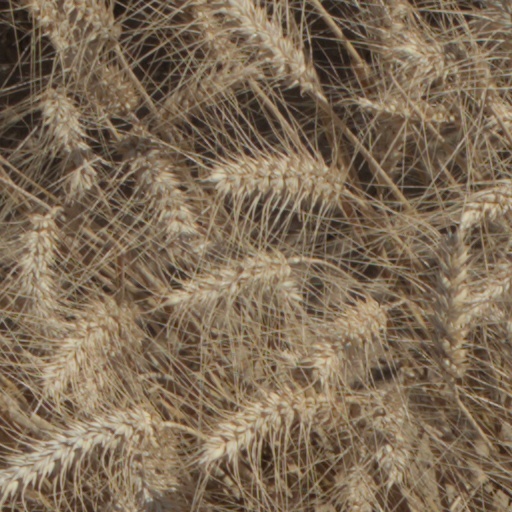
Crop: wheat